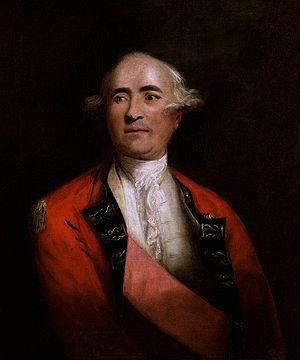
Cet article présente une liste des gouverneurs de Trois-Rivières. François de Champflour est le premier à porter le titre de gouverneur. Les précédents dans cette liste portaient le titre de capitaine du fort.
L’Histoire de Trois-Rivières, fondée par Laviolette le 4 juillet 1634, est celle d'un carrefour de fréquentation par les Amérindiens, d'un poste de traite des fourrures, et finalement d'une ville industrielle qui devient le chef-lieu de la Mauricie.
Frederick Haldimand est un officier et un administrateur colonial britannique né en Suisse.